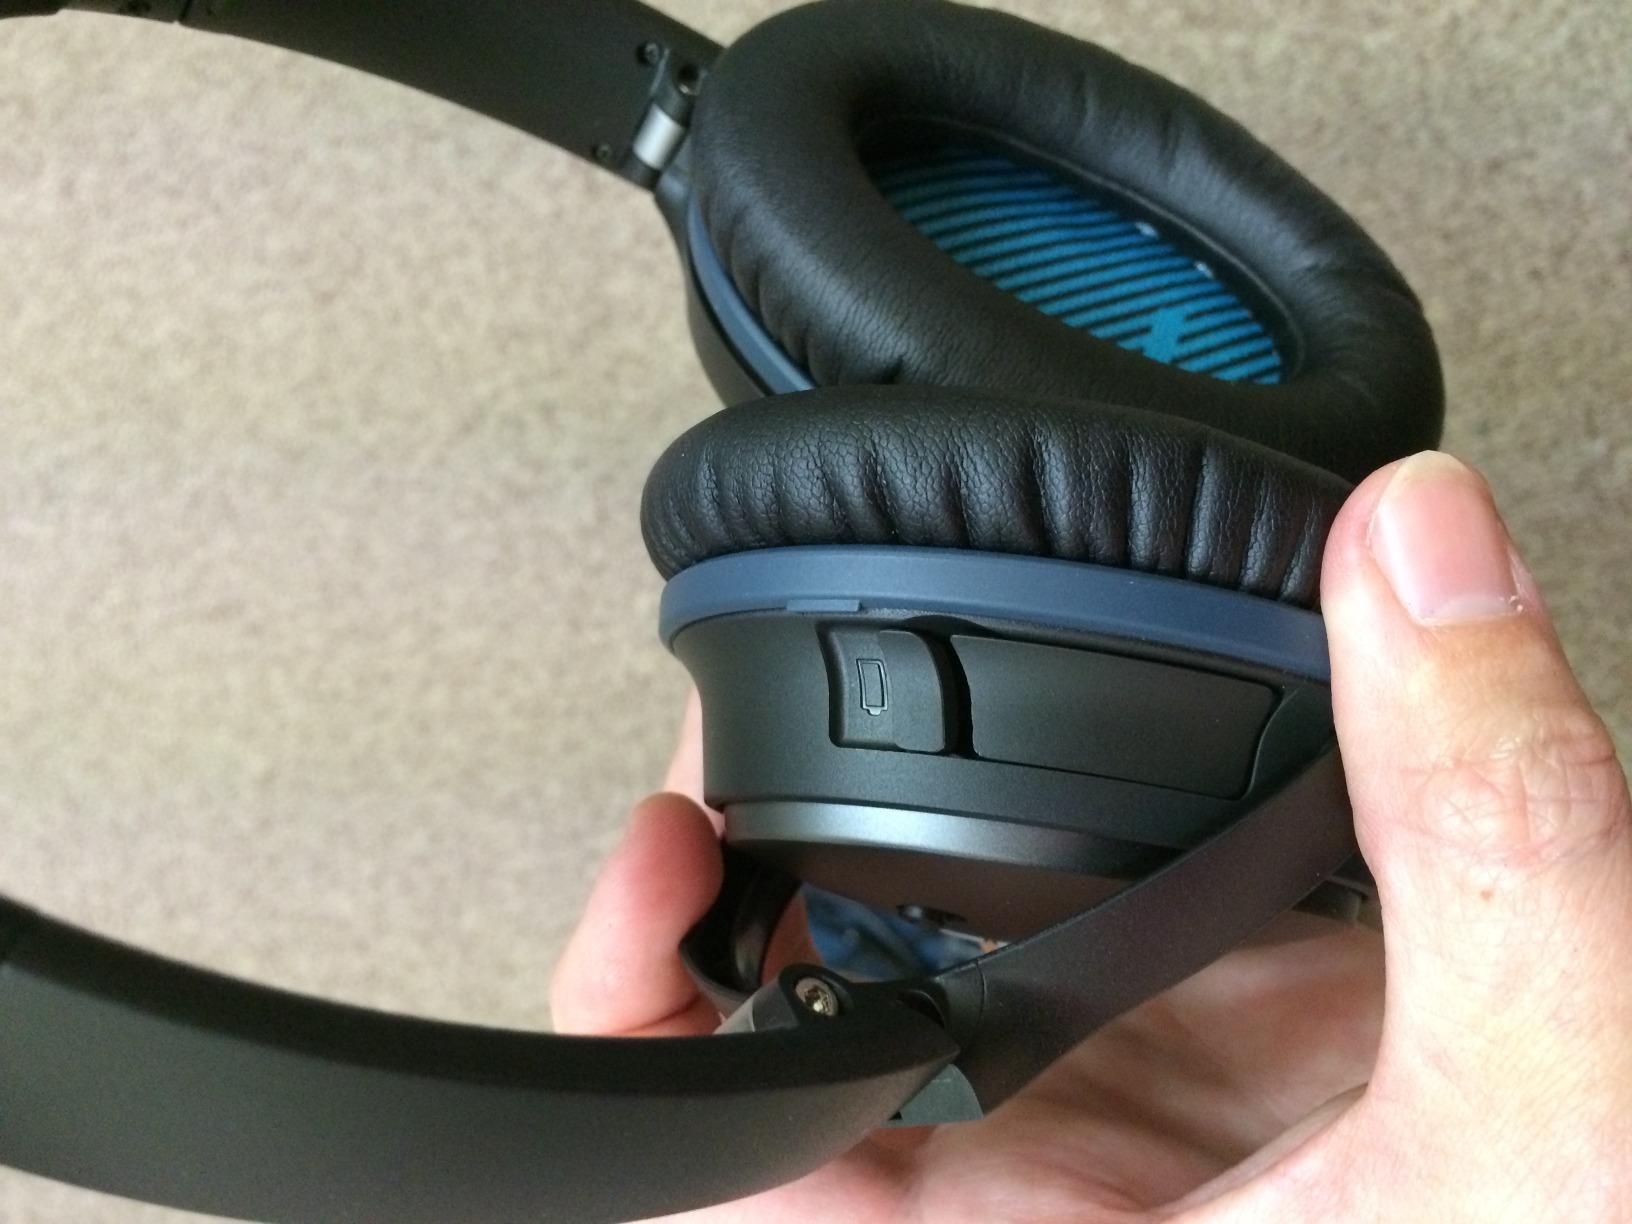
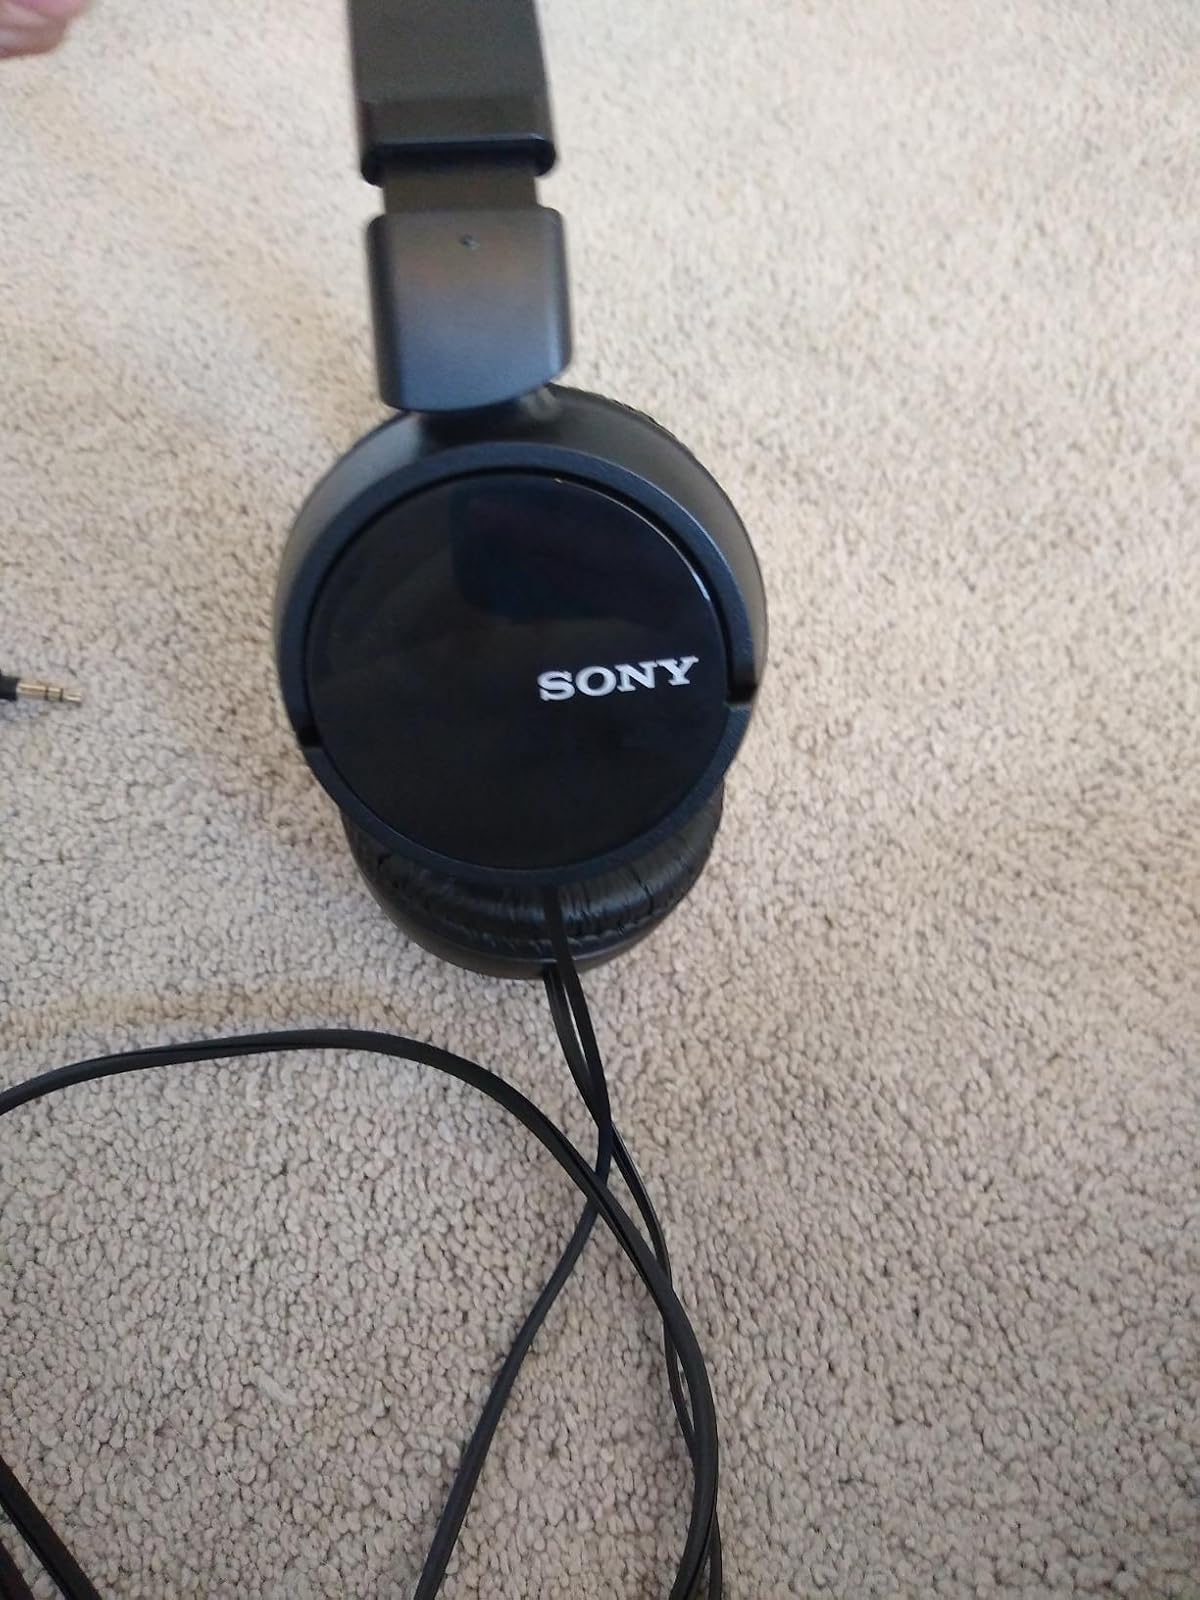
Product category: headphones
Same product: no